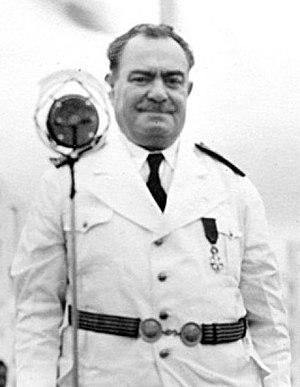
Photographie de Louis Bonvin alors qu'il était gouverneur des Établissements français dans l'Inde (1938-1945).
Louis Bonvin, né le 6 novembre 1886 à Montluçon et mort dans la même ville le 23 février 1946, est un haut fonctionnaire français, gouverneur des Établissements français de l'Inde en 1940, il fut le premier haut fonctionnaire français à se rallier à la France libre.